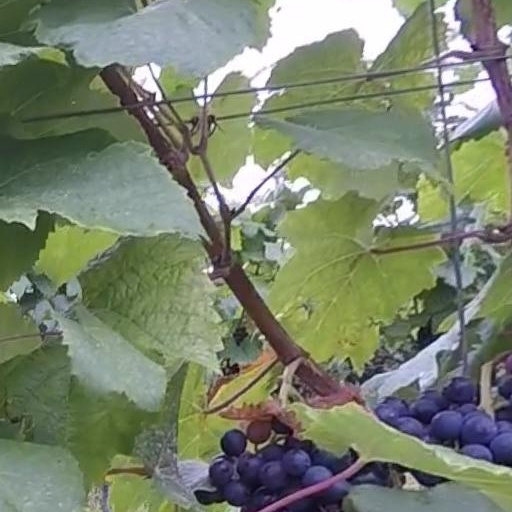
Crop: grape